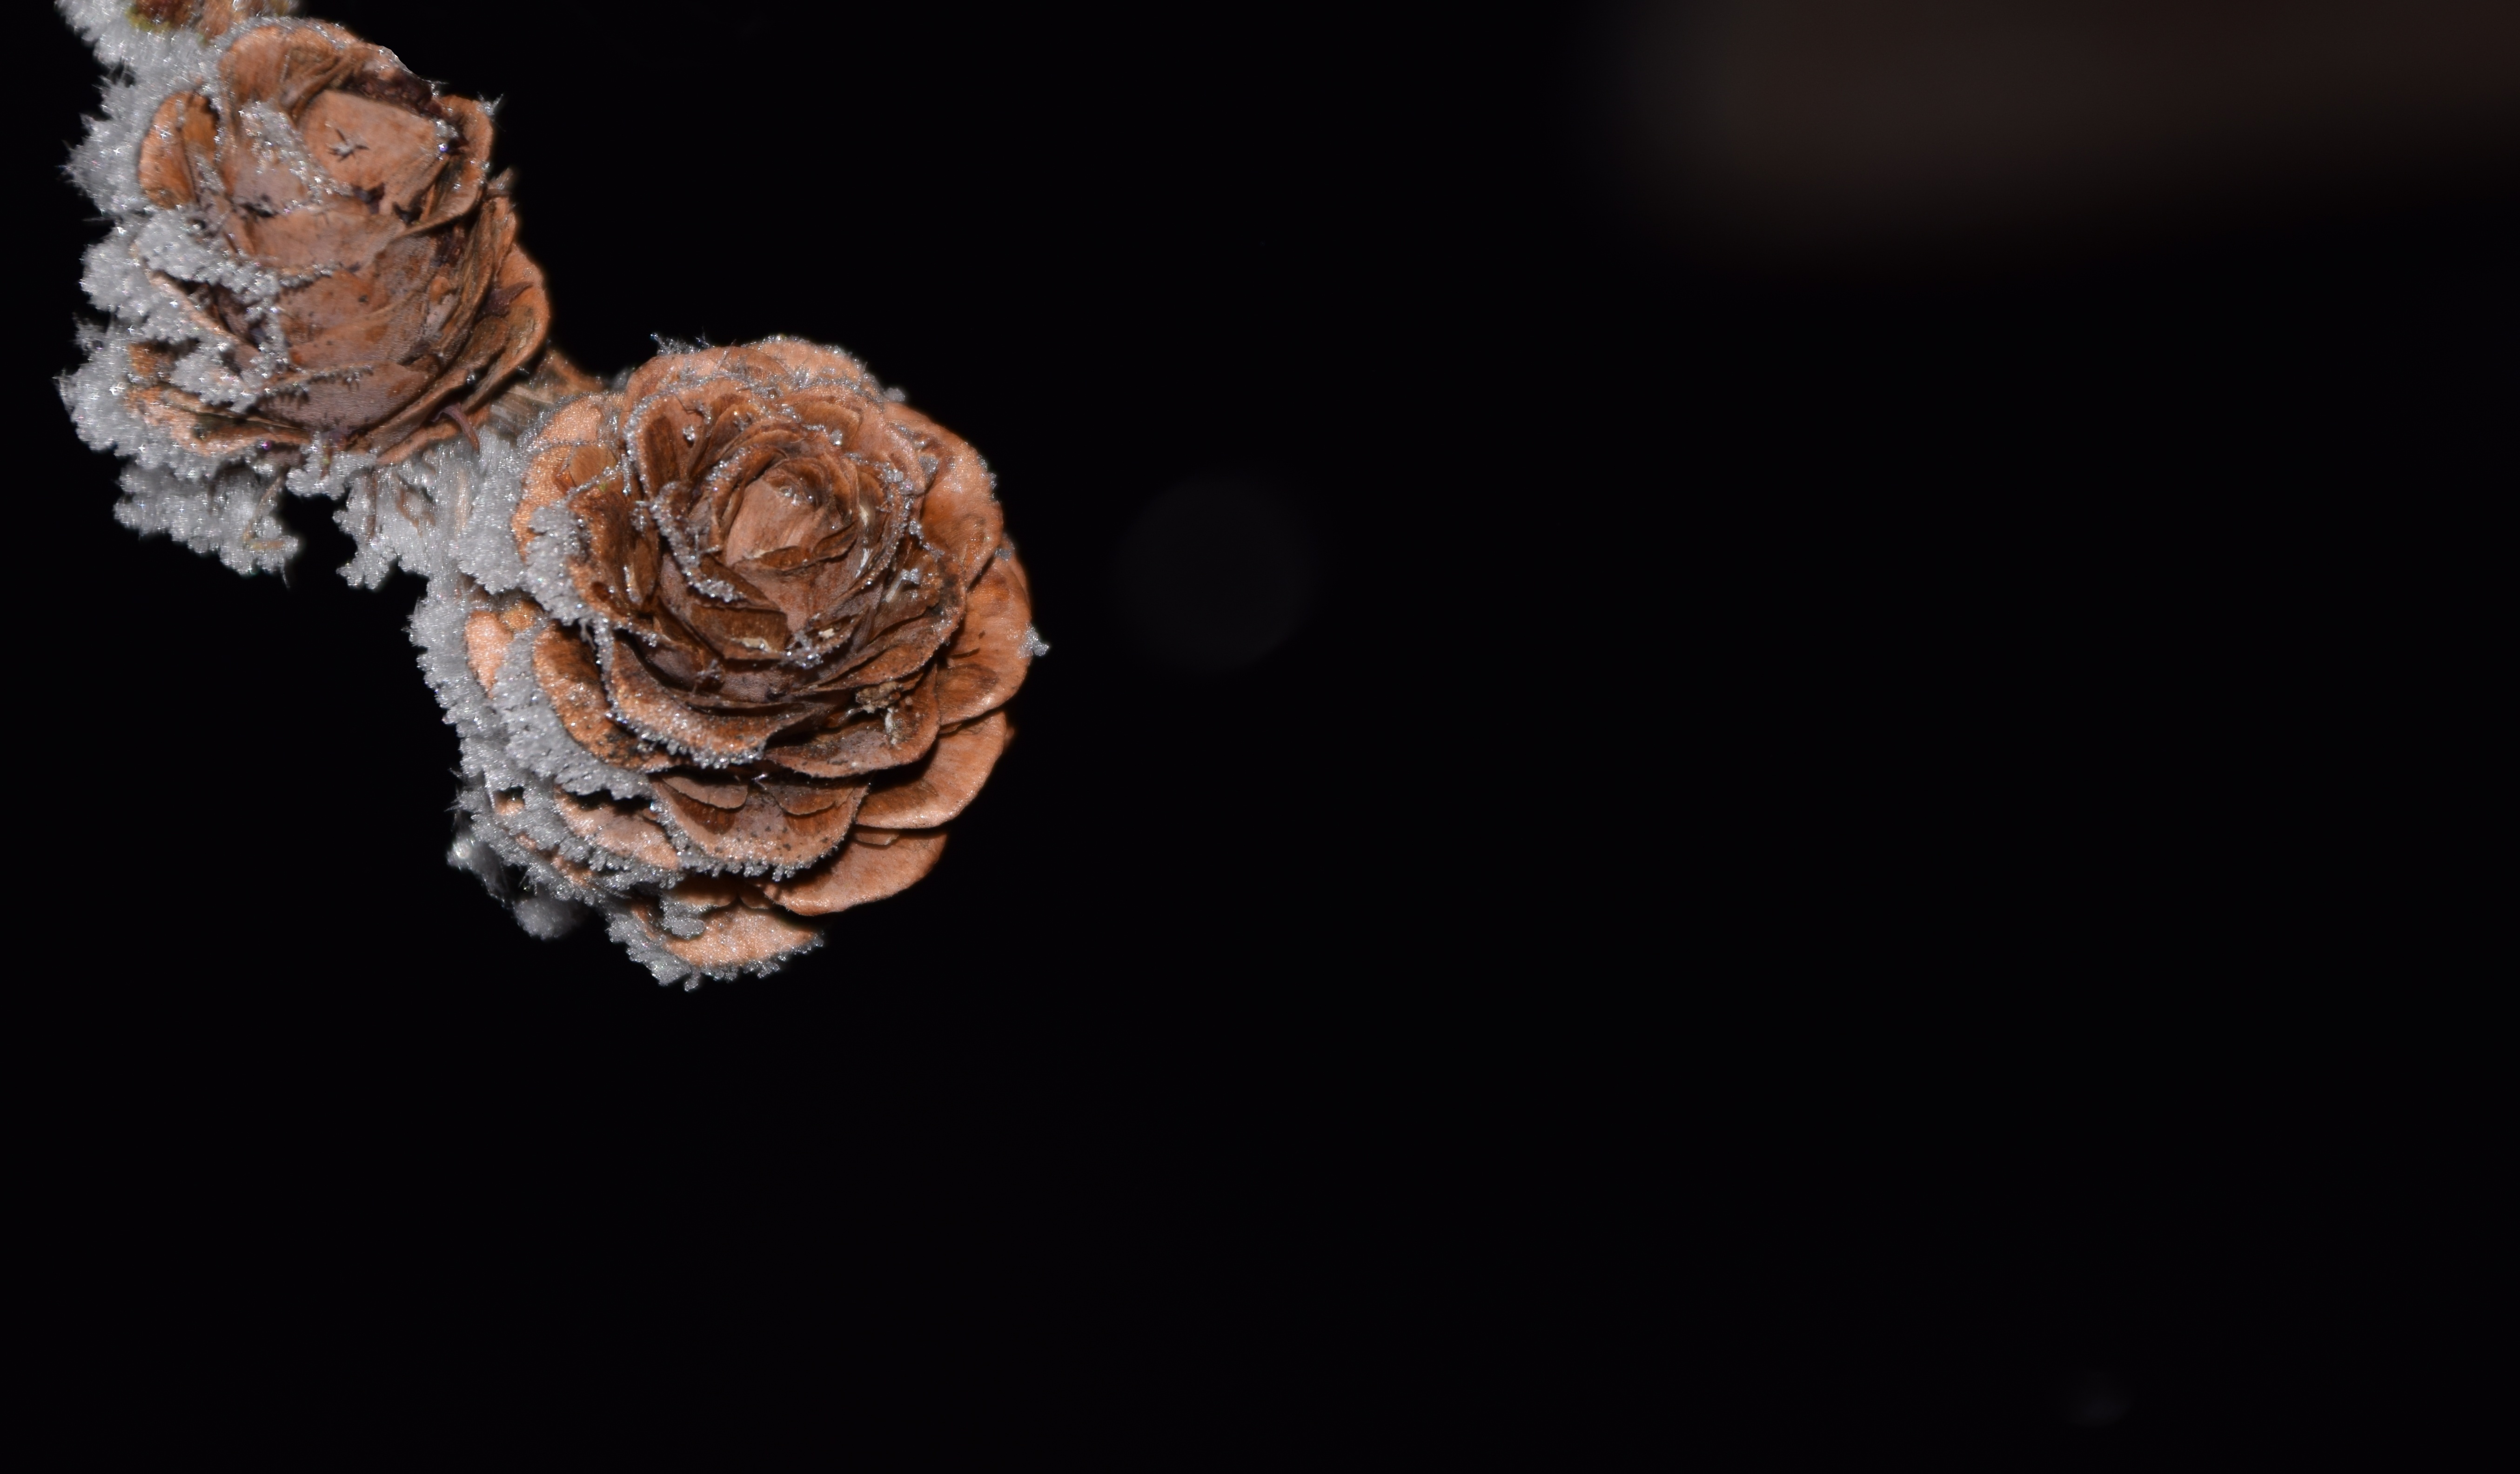
hand, snow, cold, winter, night, leaf, flower, frost, ice, darkness, frozen, close, map, close up, human body, tap, iced, beautiful, organ, winter impressions, macro photography, eiskristalle